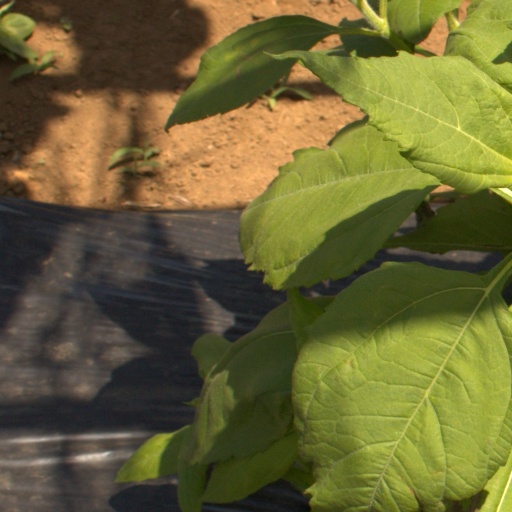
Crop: Jerusalem artichoke